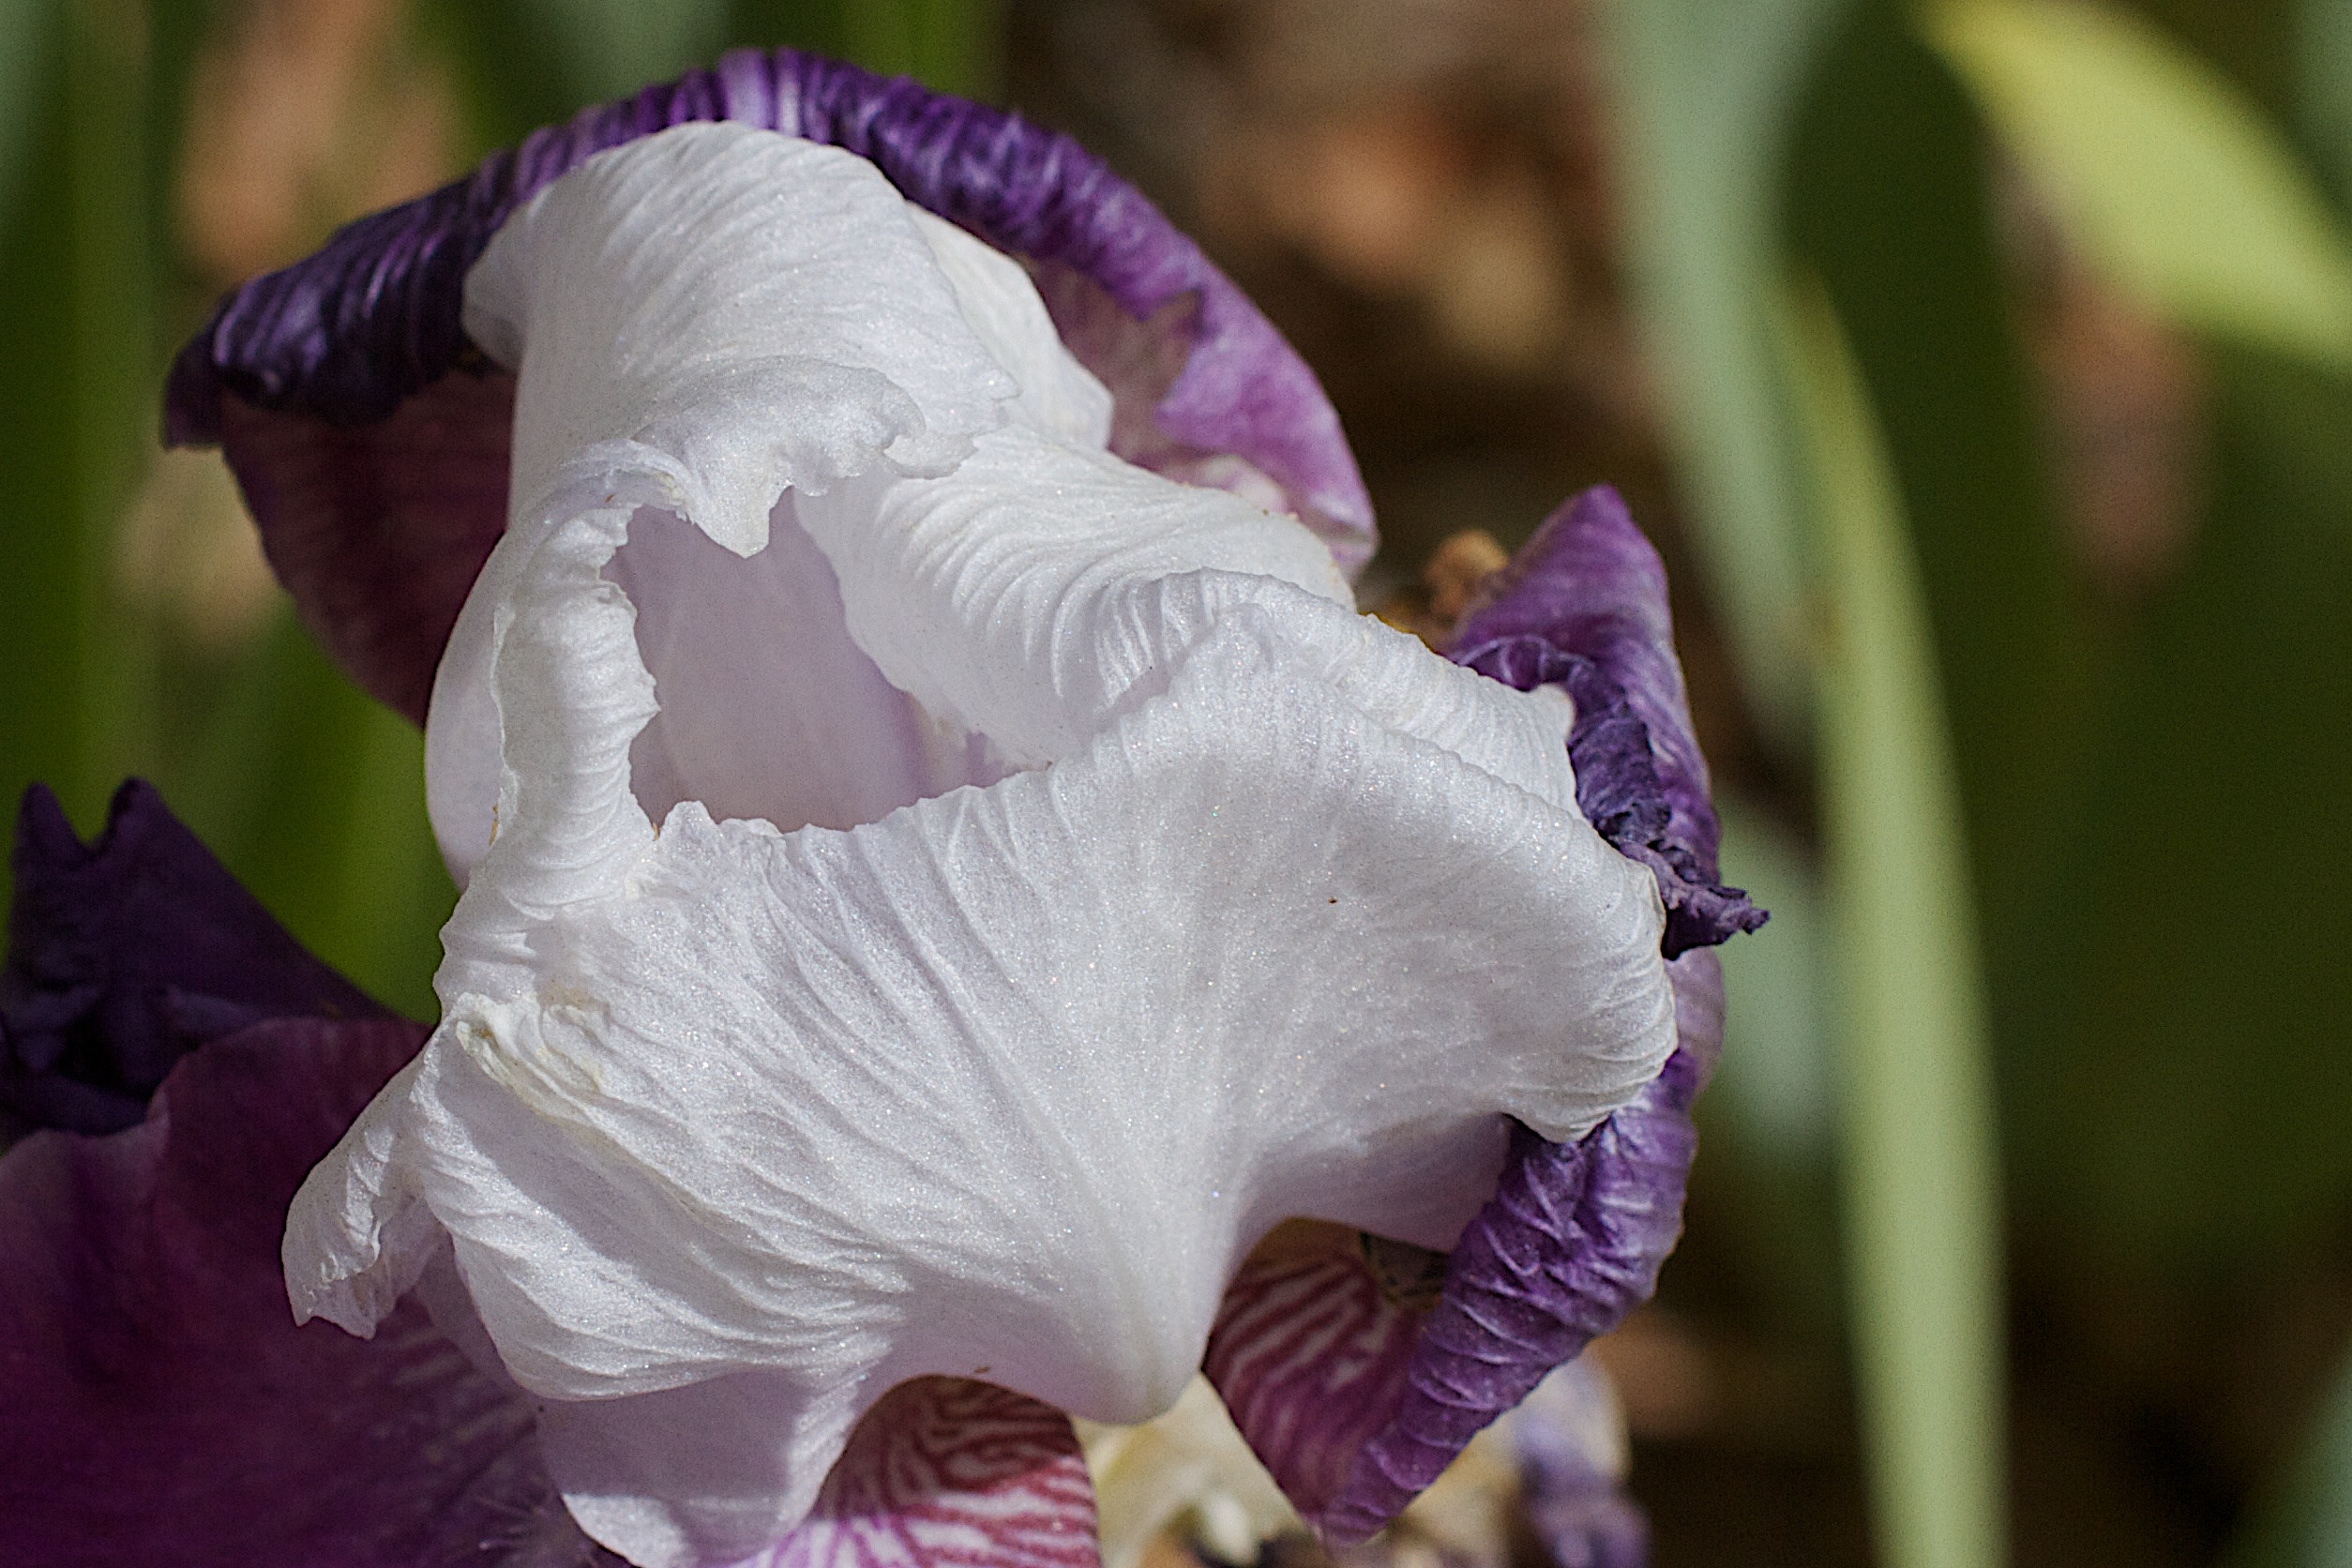
flower, plant, flora, purple, pink, eye, iris, close up, macro photography, botany, land plant, petal, flowering plant, organ, iris family, blossom, human body